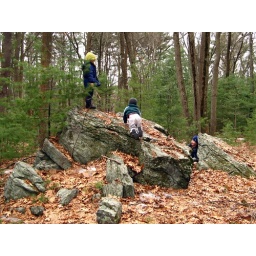
1224 boys play wargames in rock fort